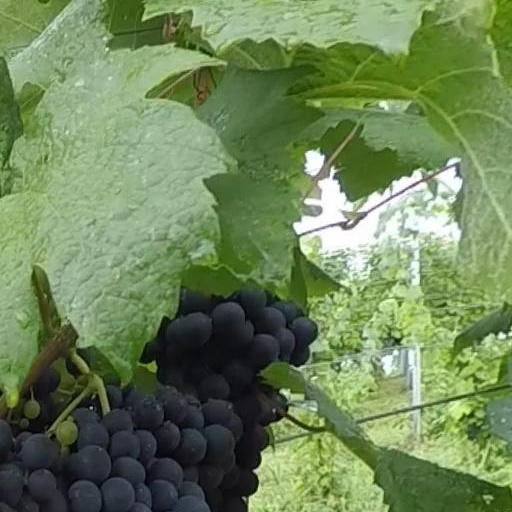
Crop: grape